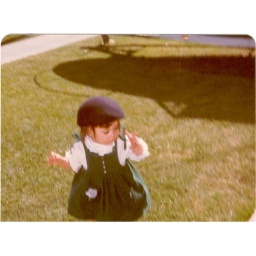
Joy dancing in green dress 2